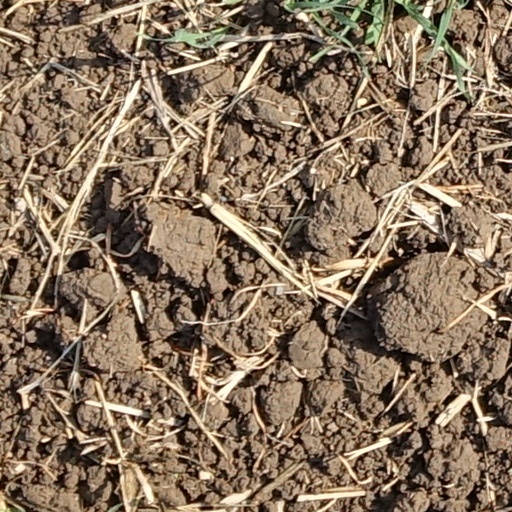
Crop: wheat